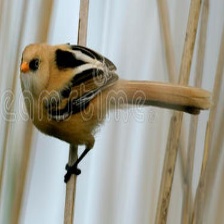
Species: BEARDED REEDLING
Scientific name: PANURUS BIARMICUS